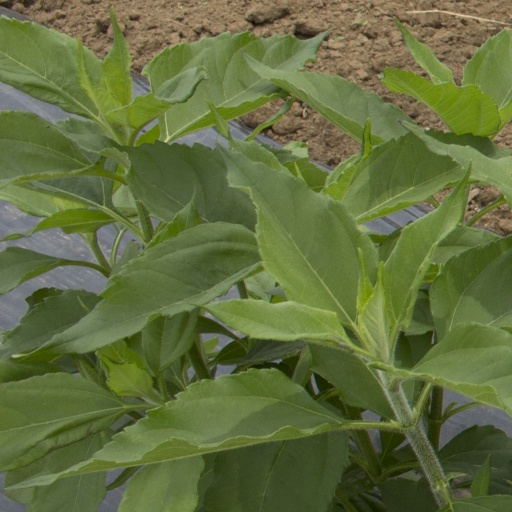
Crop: Jerusalem artichoke